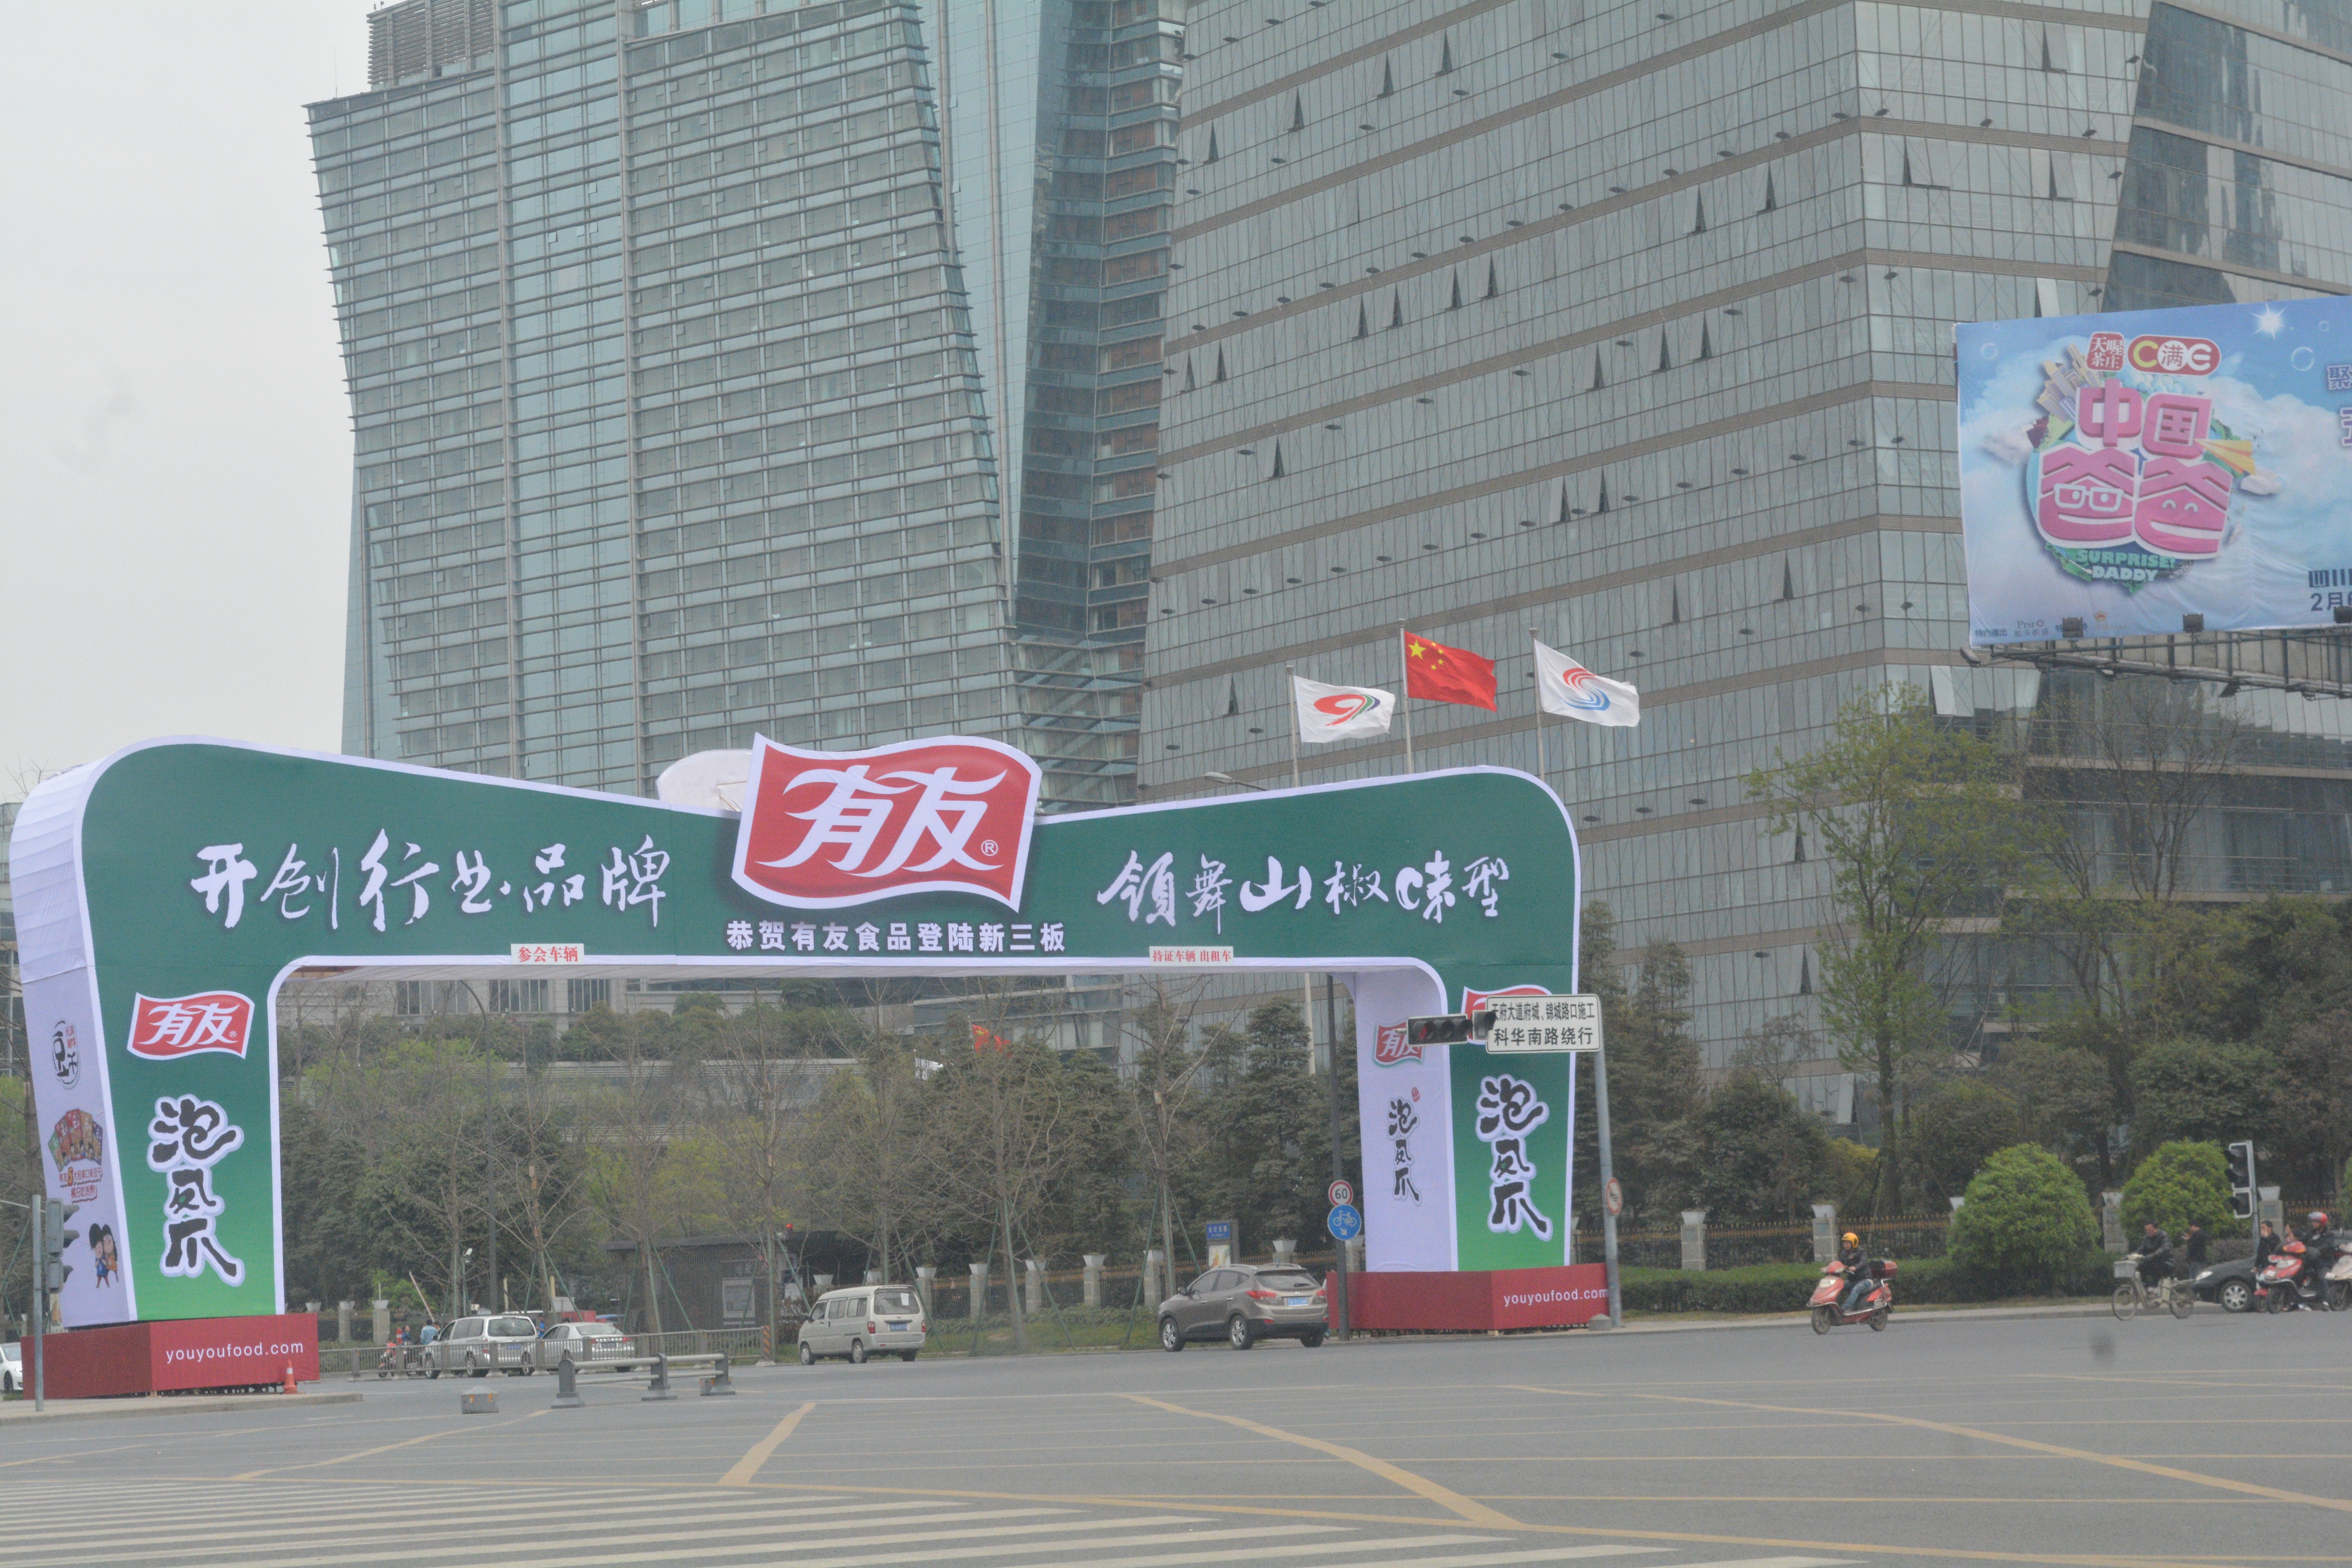
advertising, downtown, signage, lane, billboard, display device